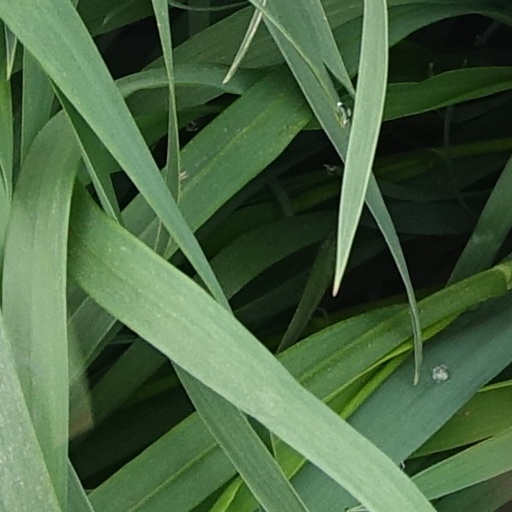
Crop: wheat